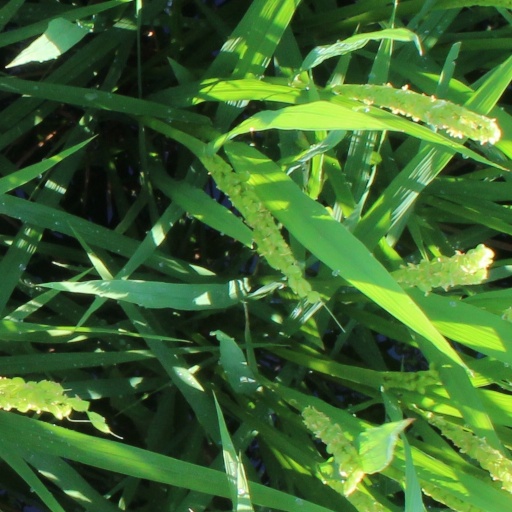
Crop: rice